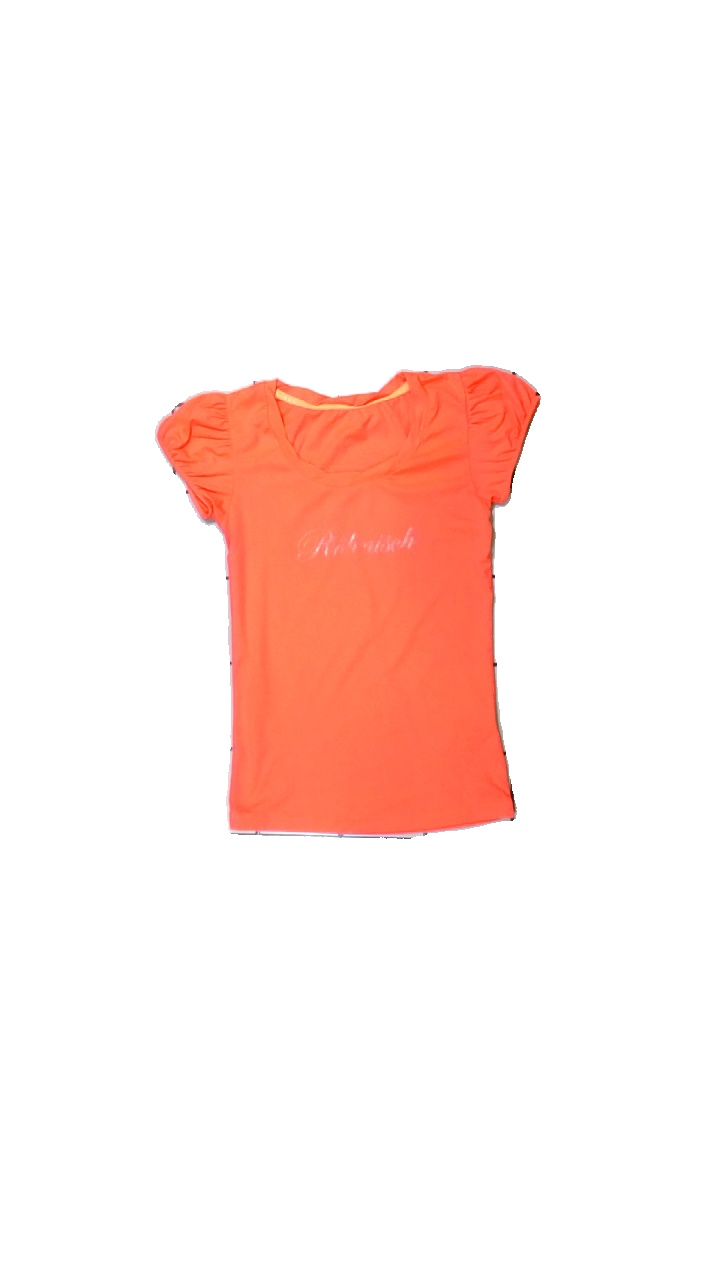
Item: T-shirt (Children)
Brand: Röhnish
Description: rosa tränings t-shirt med logga fram som håller på att lossna
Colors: Pink, Grey
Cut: Regular
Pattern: Logo print
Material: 100% polyester
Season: All
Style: Sports
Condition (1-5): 3
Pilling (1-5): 5
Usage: Reuse
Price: <50